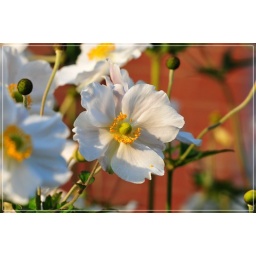
white flowers still grow in october